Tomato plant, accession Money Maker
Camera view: tilt-top (135 deg); turntable rotation: 30 degrees
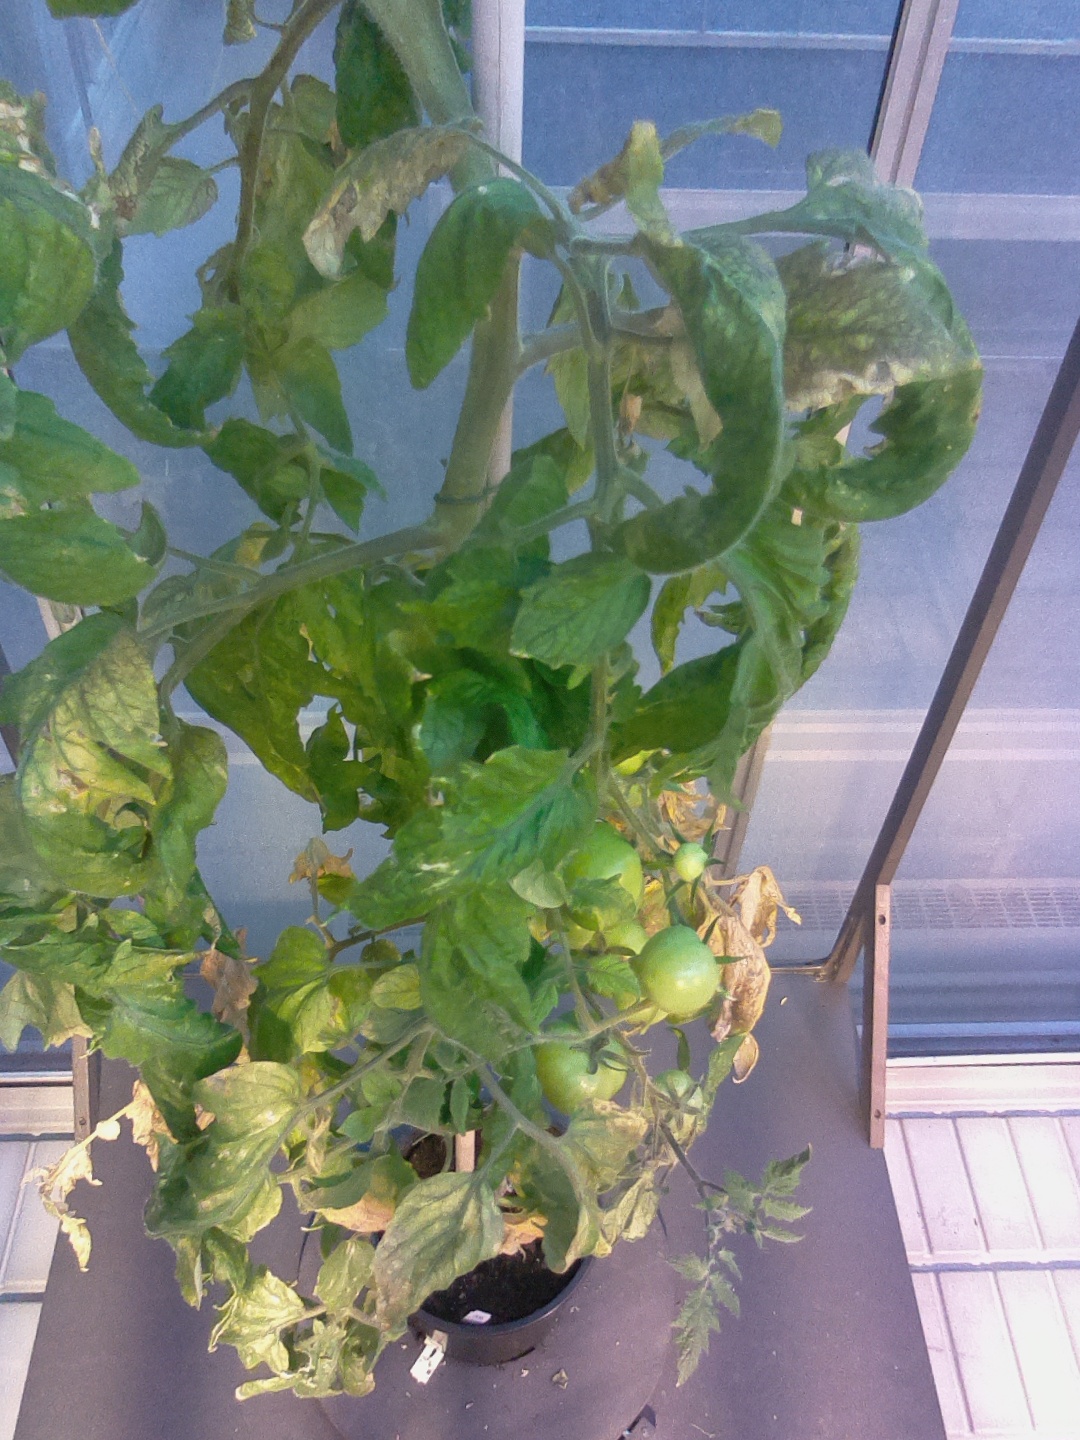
BBCH growth stage 78: 80% -90% of final fruit size